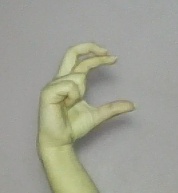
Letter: thal